Geauga Lake

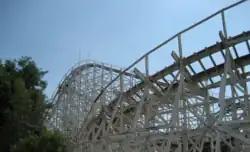
Raging Wolf Bobs, added in 1988, was added to celebrate the park's centennial anniversary.

In 1988, Geauga Lake celebrated its centennial by introducing the Raging Wolf Bobs, a wooden roller coaster with a hybrid twister/out and back design modeled after the original Bobs roller coaster at Chicago's defunct Riverview Park. Two years later, the park re-themed the children's water area as Turtle Beach, which was advertised as the ultimate children's water playground. Geauga Lake expanded its midway with The Mirage and the $2.1 million Texas Twister in the early 1990s.